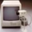
Label: television